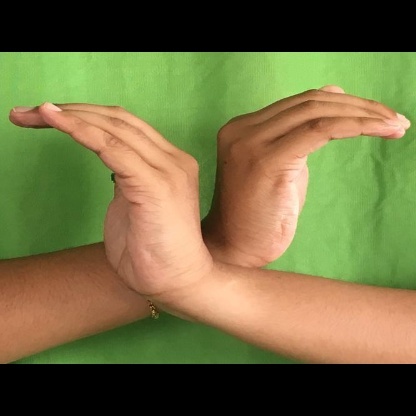
Mudra: Nagabandha